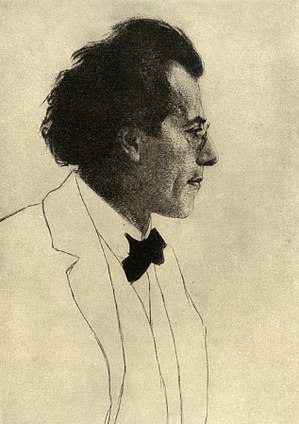
Blødgrund / Kunstnere der har arbejdet med blødgrund
Emil Orlik: Gustav Mahler, 1902, blødgrundsætsning og koldnål
Blødgrund er en fedtholdig ætsegrund, der benyttes i det kunstneriske grafiske arbejde som en dækkende overflade til ætsning af metalplader så som kobber og zink.